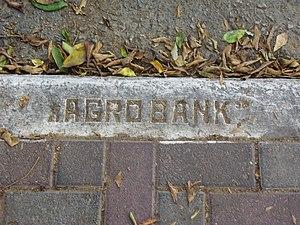
Holon est une ville d'Israël située dans le district de Tel-Aviv, dans la banlieue sud de Tel-Aviv. Elle est intégrée dans l'agglomération du Gush Dan. La commune est notamment limitrophe de Tel-Aviv-Jaffa, Rishon LeZion et Bat Yam.